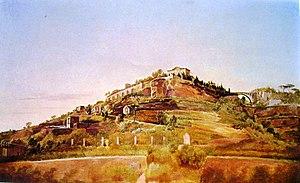
La Villa Lucia est une villa néoclassique de style pompéien située à Naples, dans le quartier de Vomero.